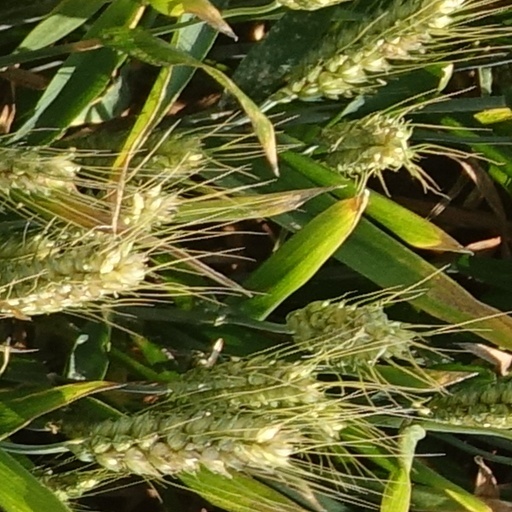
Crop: wheat